Urgesellschaft

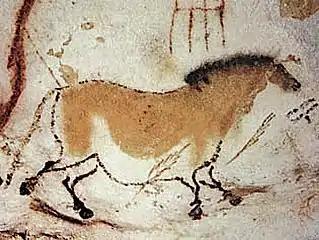
Image of a horse from the Lascaux caves made by the Cro-Magnon peoples at their hunting route in the Stone age

Urgesellschaft (meaning "primal society" in German) is a term that, according to Friedrich Engels, refers to the original coexistence of humans in prehistoric times, before recorded history. Here, a distinction is made between the kind of "Homo sapiens" as humans, who hardly differed from modern humans biologically (an assertion disputed by anthropology), and other representatives of the genus "Homo" such as the "Homo erectus" or the "Neanderthal". Engels claimed "that animal family dynamics and human primitive society are incompatible things" because "the primitive humans that developed out of animalism either knew no family at all or at most one that does not occur among animals". The U.S. anthropologist Lewis Henry Morgan and translations of his books also make use of the term.